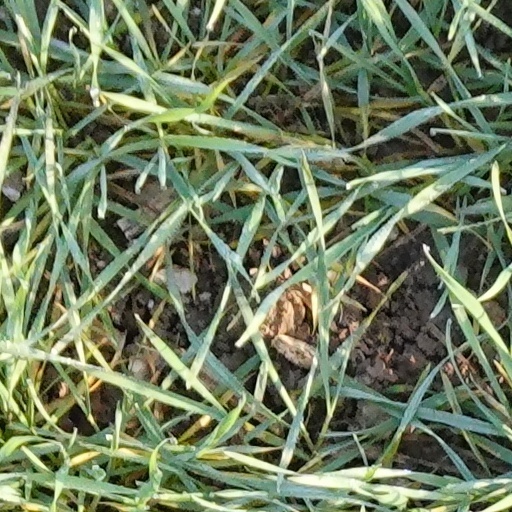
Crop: wheat